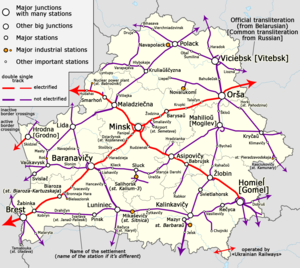
Le transport ferroviaire en Biélorussie est constitué d'un réseau ferroviaire à écartement large, 1 520 mm.